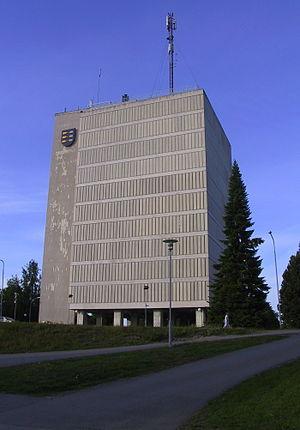
Le château d'eau de Pieksämäki est un bâtiment construit à Pieksämäki en Finlande.